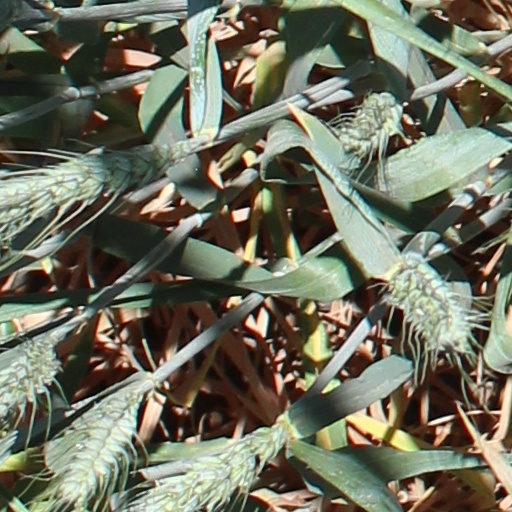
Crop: wheat